Polonynian Beskids

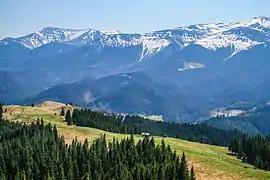
Mountain Chornohora

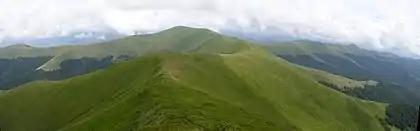
Polonyna Borzhava of the Polonynian Beskids

Polonynian Beskids or Polonyne Beskids is a geological group of mountain ranges of the Eastern Beskids, within the Outer Eastern Carpathians. It is one of two parallel mountain ridges of the Eastern Beskids, situated in western parts of modern Ukraine. They are stretching parallel to the Wooded Beskids on the northeast, and Vihorlat-Gutin Area to the southwest.